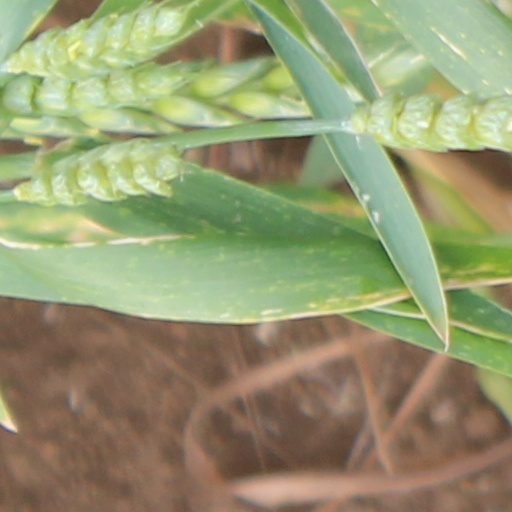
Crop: wheat